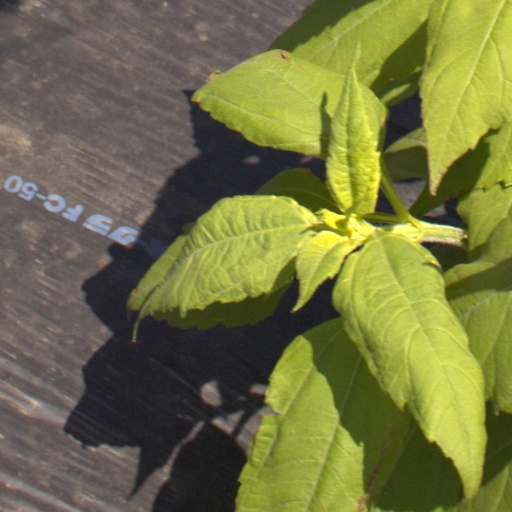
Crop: Jerusalem artichoke